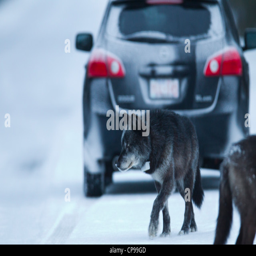
a gray wolf walks on a road .